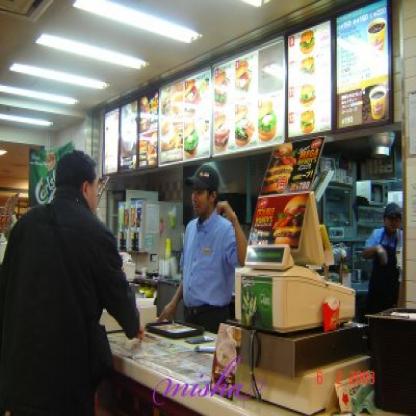
Scene: Indoor